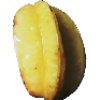
Label: Carambula 1